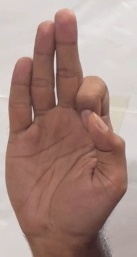
ASL sign: F